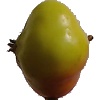
Label: Apple Red Yellow 2